Hannah and Florence Barlow

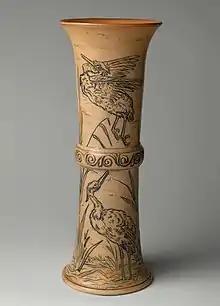
Doulton & Co., incised Lambeth stoneware by Hannah Barlow, 1874

Hannah, after studying at Lambeth School of Art, worked for Doulton from 1871, becoming the first female artist to work there. Florence followed, from 1873–1909. By mutual agreement, Florence specialised in painting flowers and birds, and Hannah in horses and other animals, which were often incised with a blade, the lines being then coloured and often paint added elsewhere. They sometimes worked together on individual pieces.